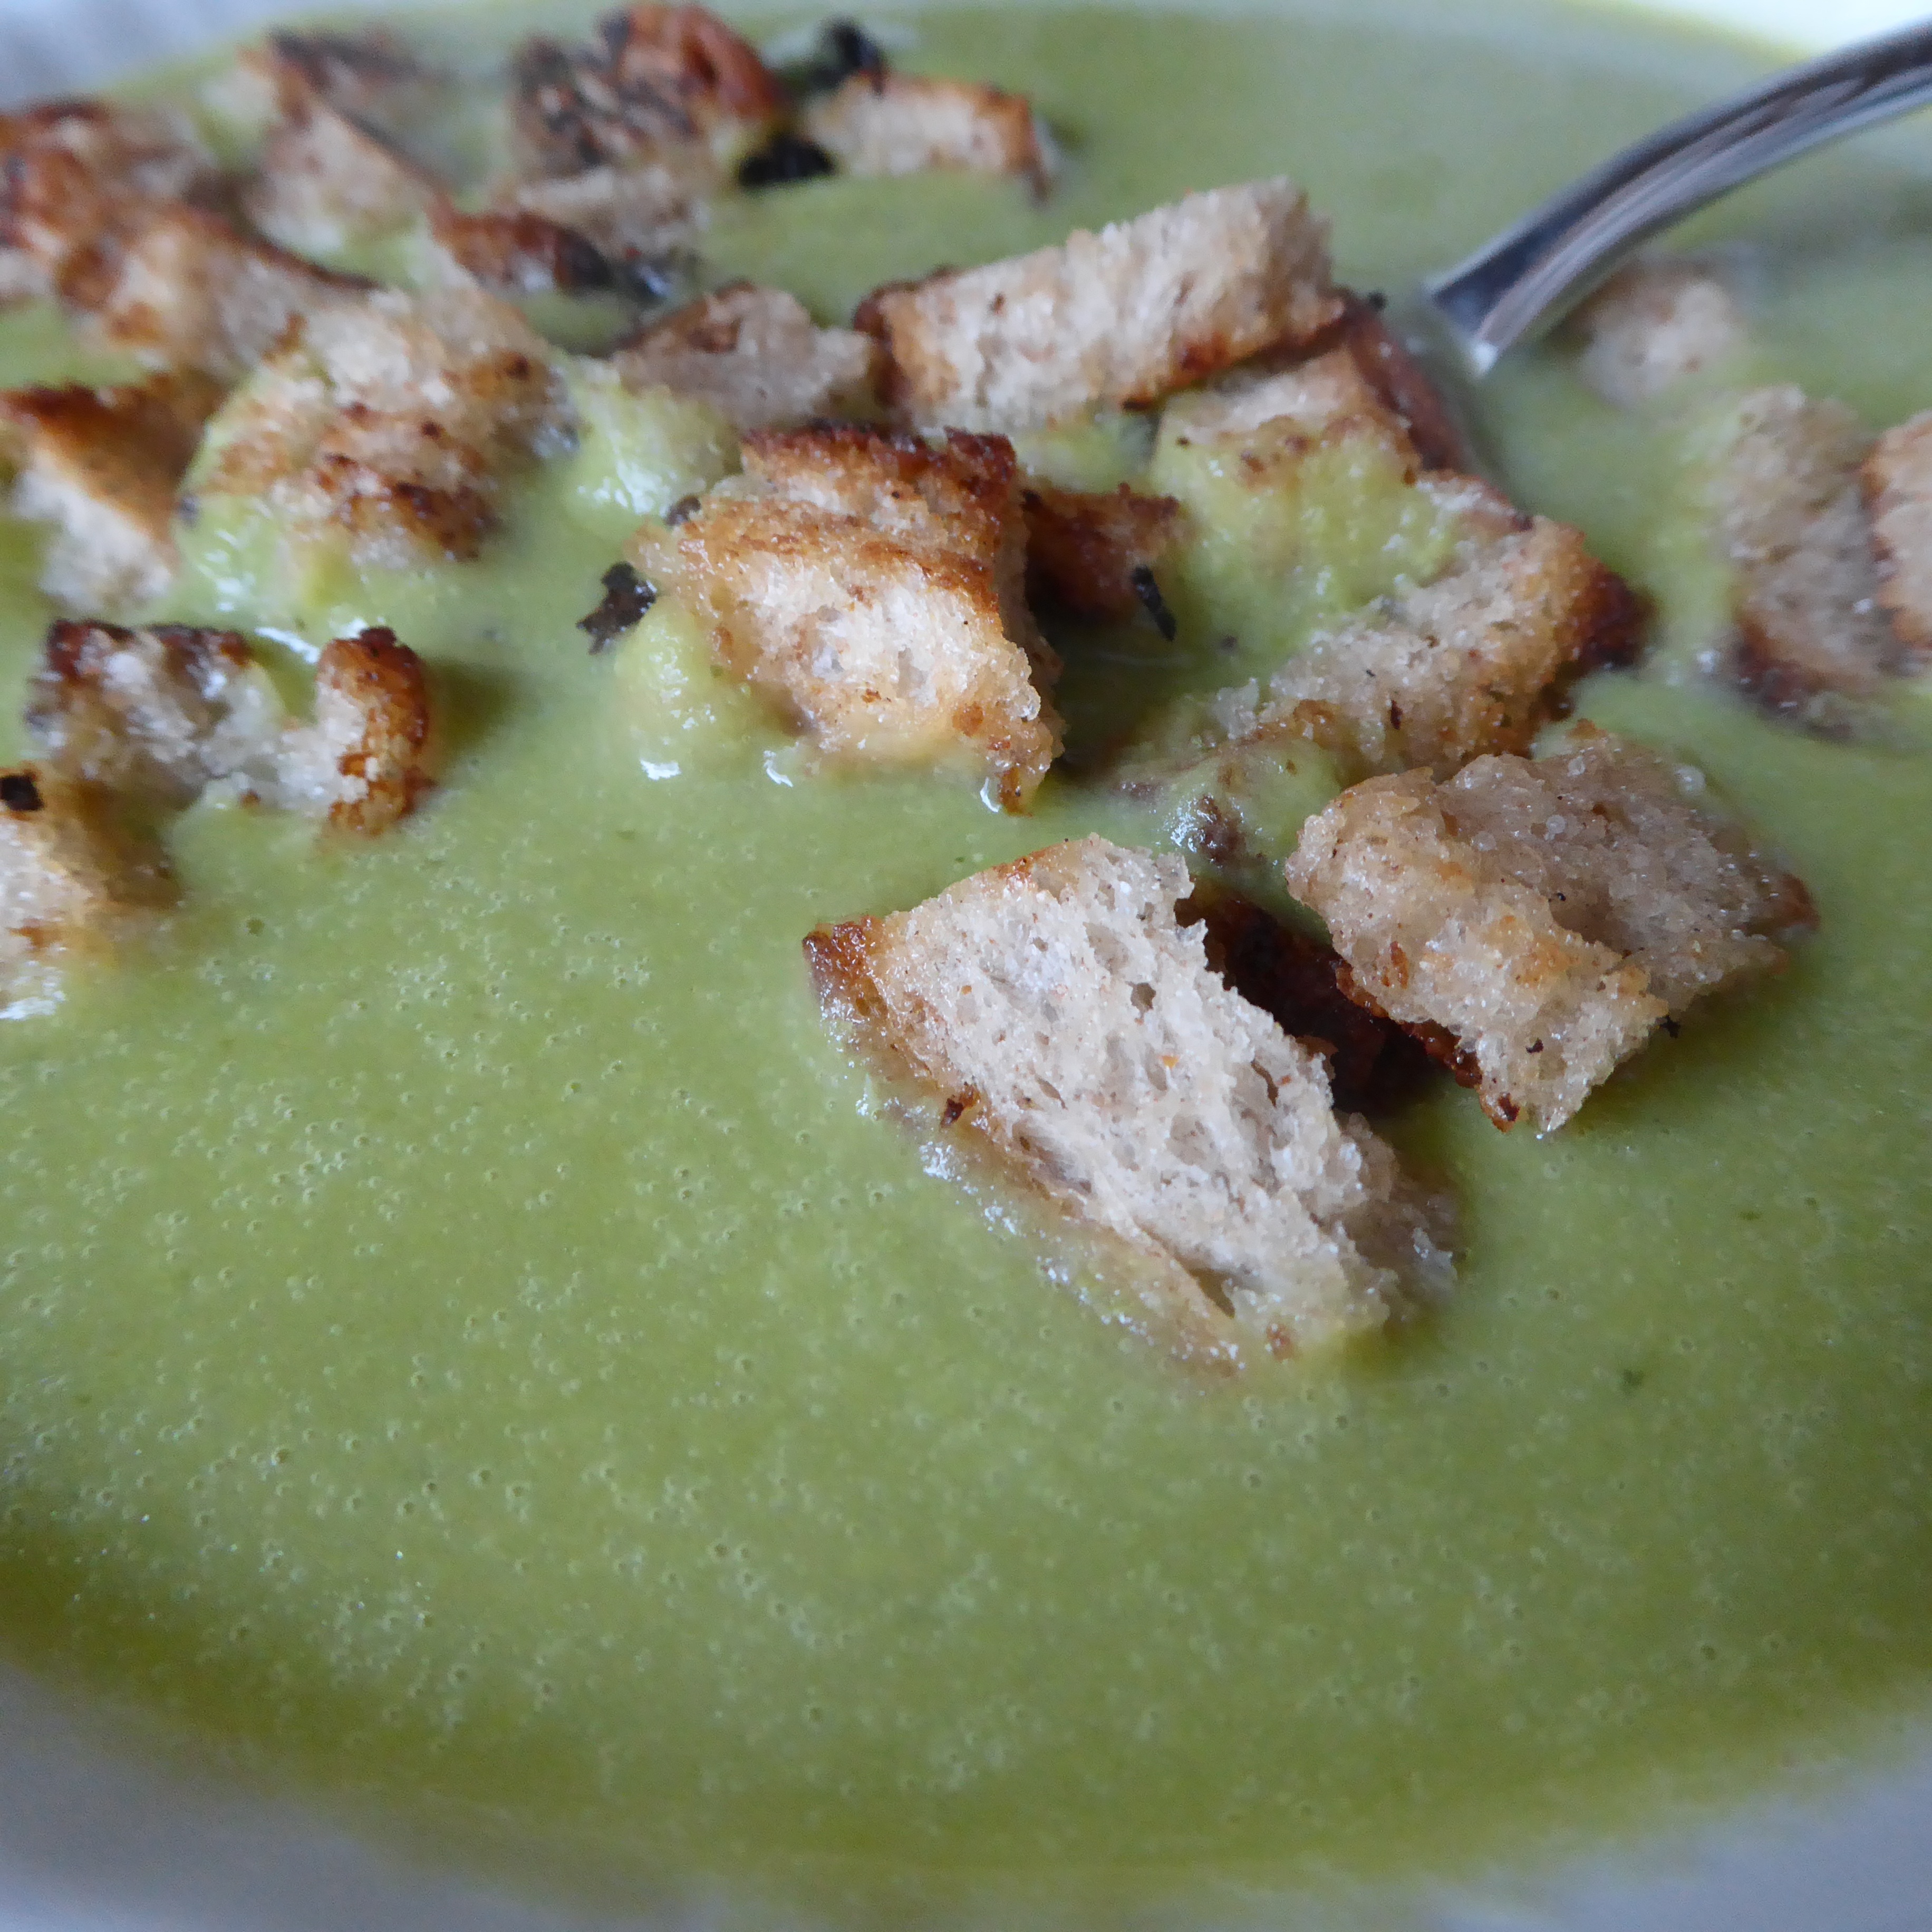
dish, food, produce, vegetable, plate, eat, cuisine, bread, soup, spoon, stew, cube, vegetarian food, starter, cucurbita, flowering plant, land plant, cucumber gourd and melon family, croutons, pea soup